Fencing at the 2018 Summer Youth Olympics – Boys' sabre

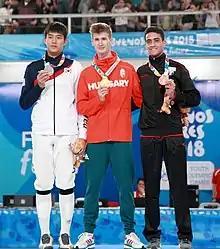
Boys' sabre medal ceremony

The boys' sabre competition at the 2018 Summer Youth Olympics was held at the Africa Pavilion on 7 October.